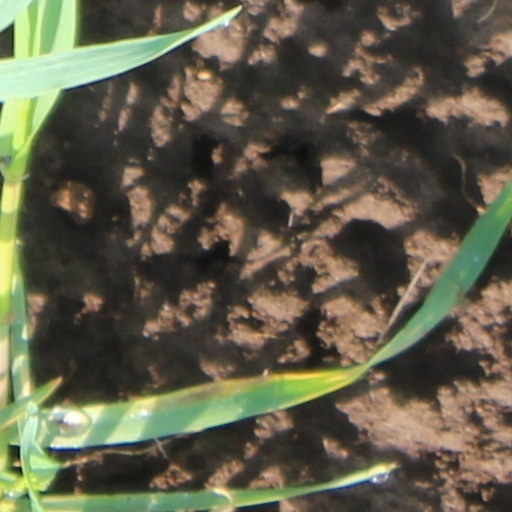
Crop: wheat